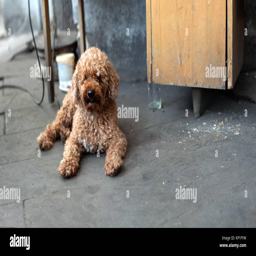
brown curly dog laying down on the ground